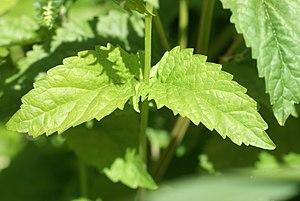
La Scutellaire élevée ou Scutellaire très élevée, Scutellaria altissima L., est une espèce de plantes de la famille des Lamiacées. Cette une plante originaire du pourtour de la Mer Noire et de l'Adriatique, de l'Azerbaïdjan à l'Italie, s'est répandue en Europe. Utilisée en médecine traditionnelle chinoise et par les Amérindiens, elle est parfois cultivée pour ses propriétés médicinales.